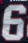
Number: 6